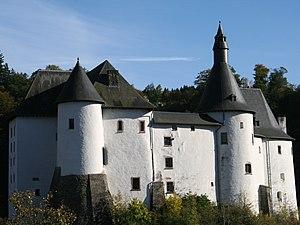
Clervaux (Luxembourg) - Le vieux château féodal (XIIe siècle). Italiano: Vecchio castello feudale di Clervaux (XII secolo)